Victory Square, Vancouver

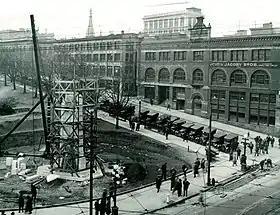

Victory Square is a park in Vancouver, British Columbia, Canada. The square is bordered by West Hastings Street to the northeast, West Pender Street to the southwest, Cambie Street to the southeast, and Hamilton Street to the northwest. The term is also used to refer to the neighbourhood immediately surrounding the square.